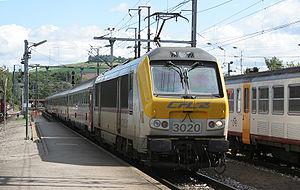
La gare d'Ettelbruck est une gare ferroviaire luxembourgeoise de la ligne 1, de Luxembourg à Troisvierges-frontière, située près du centre ville d'Ettelbruck sur le territoire de la commune du même nom, dans le canton de Diekirch.